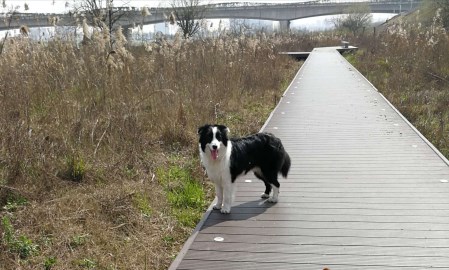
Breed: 2594-n000109-Border_collie